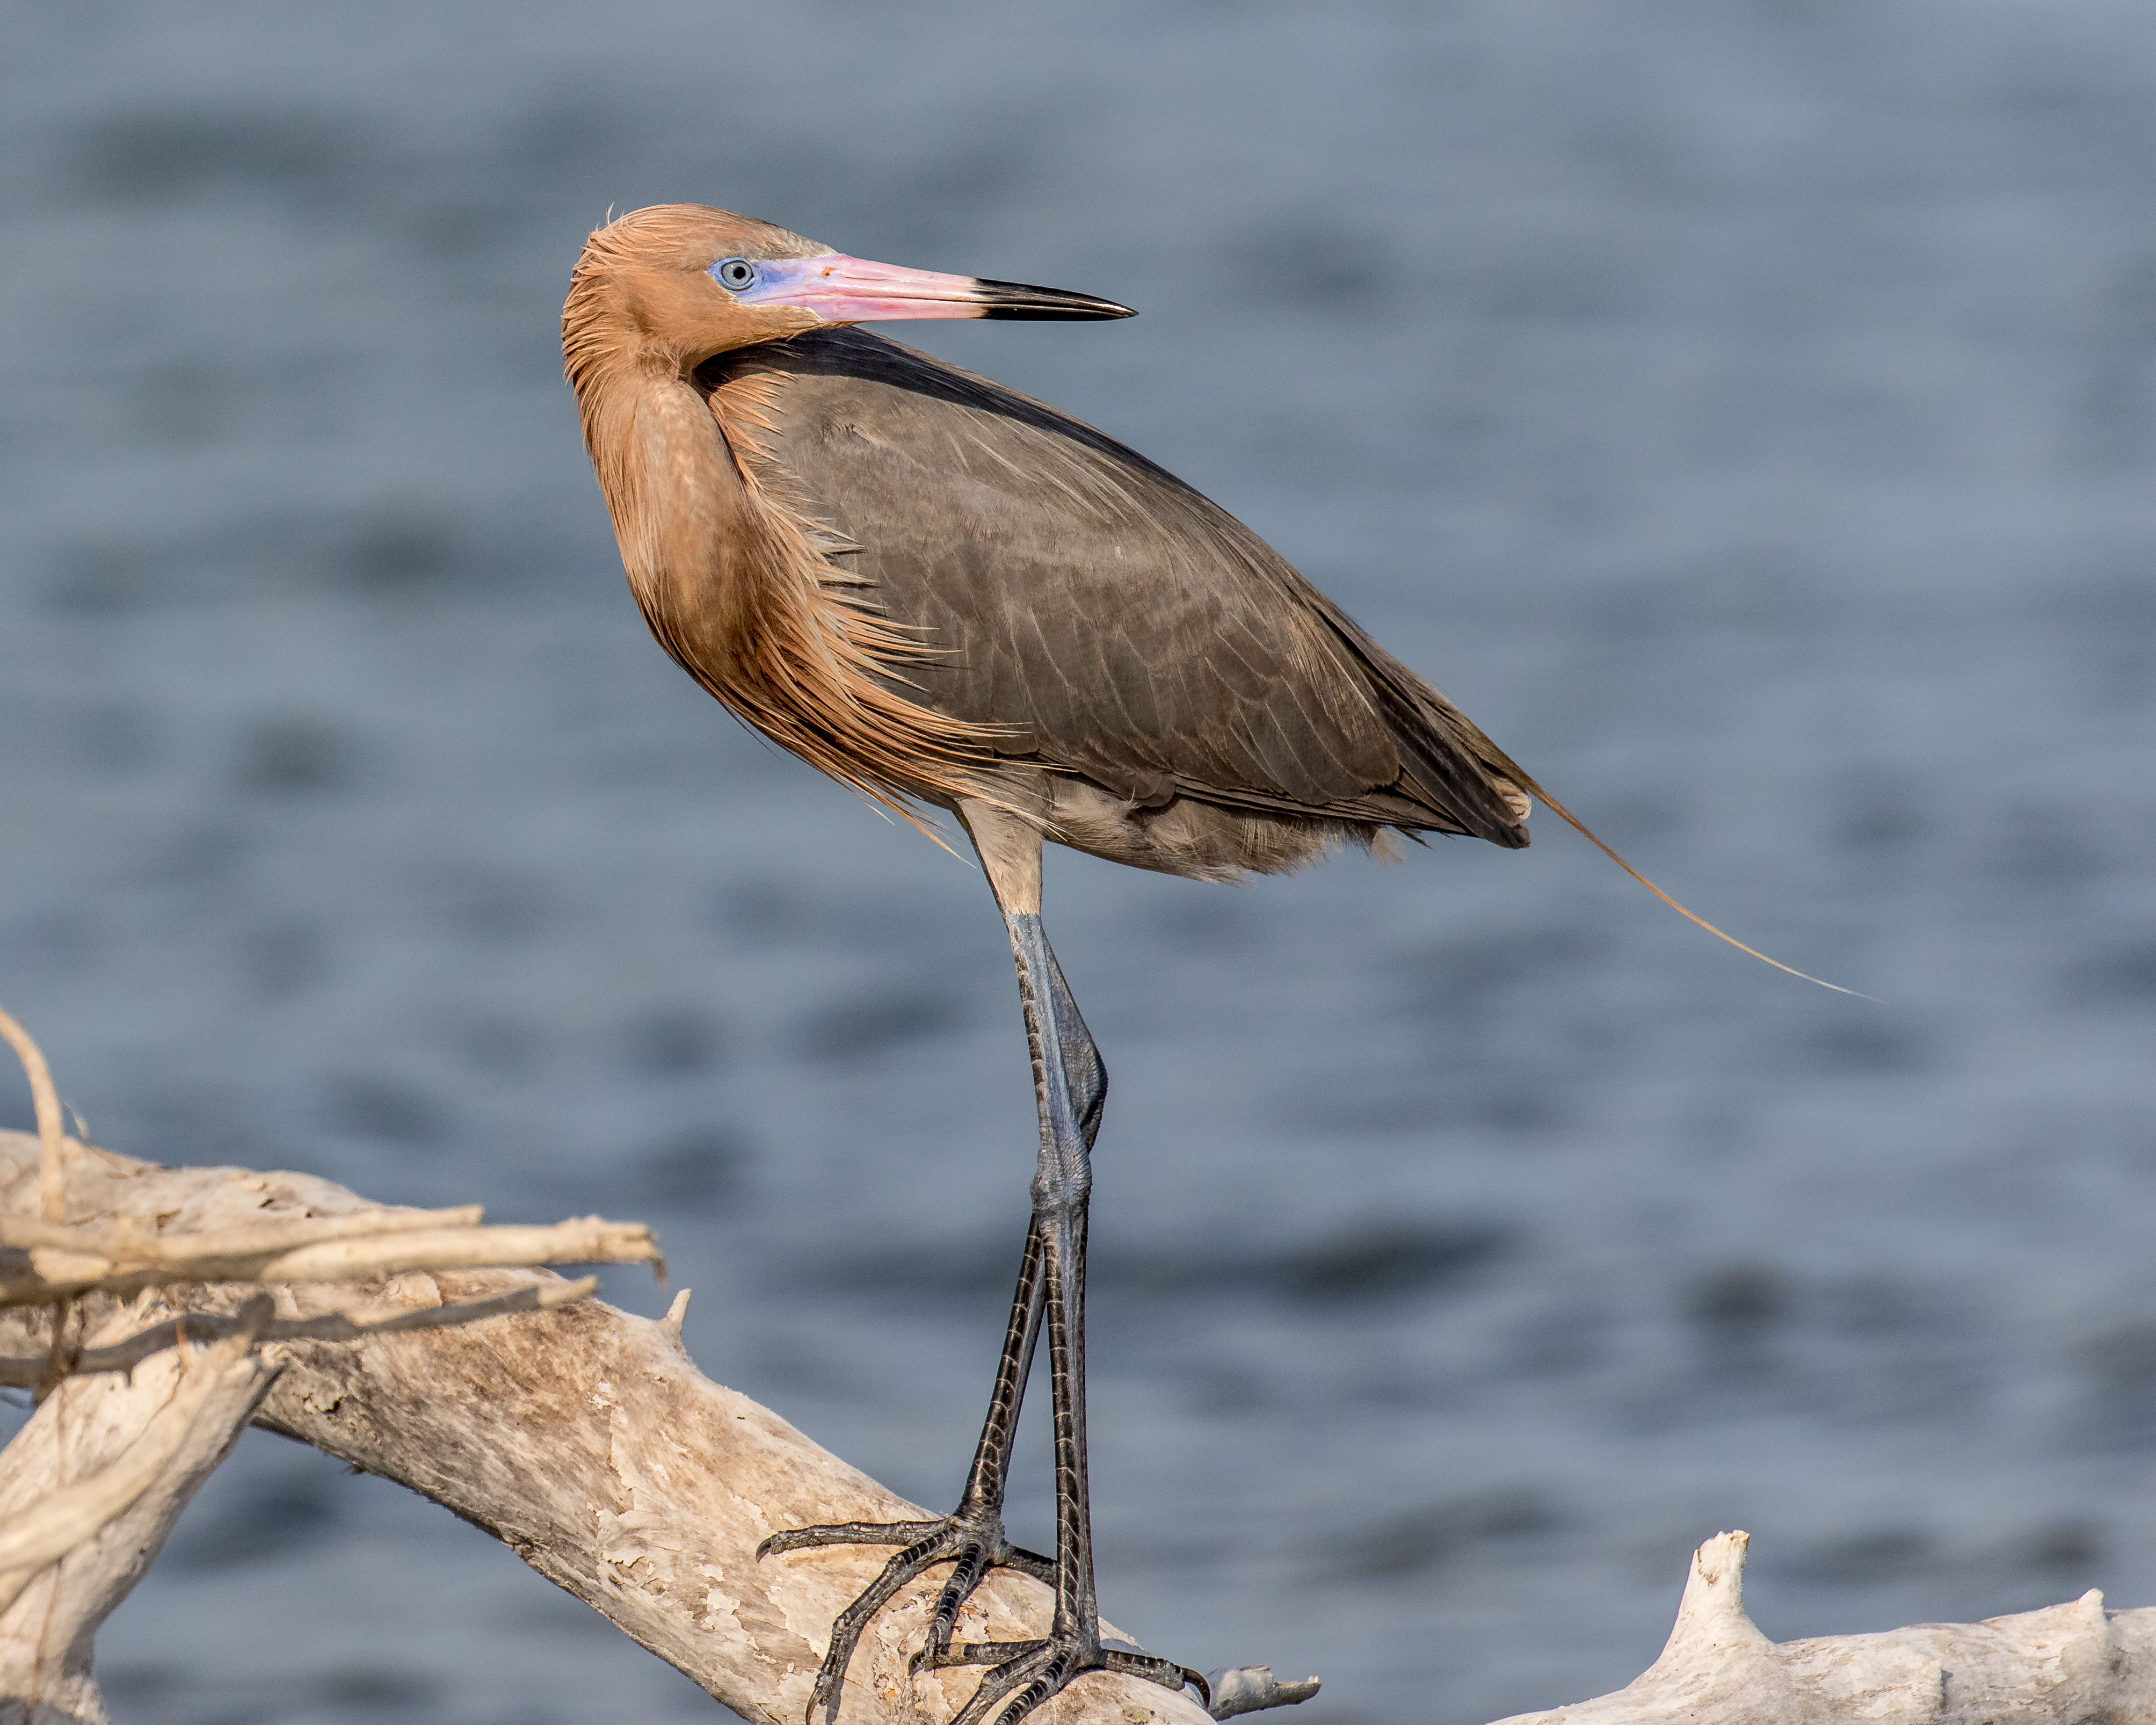
bird, wing, wildlife, beak, fauna, vertebrate, heron, florida, pelecaniformes, shorebird, andymorffew, morffew, naturethroughthelens, marcoisland, tigertailbeach, reddishegret